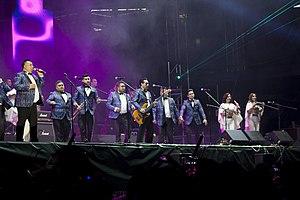
Los Ángeles Azules est un groupe musical mexicain jouant du genre cumbia sonidera, qui est un sous-genre cumbia qui utilise l'accordéon et les synthétiseurs. Ce groupe a été initialement fondée par quatre des huit frères connus sous le nom de famille Mejía Avante en 1976. Il en résulte une fusion des sons de la cumbia des années 1950-1970 avec ceux de la musique électronique des années 1990.